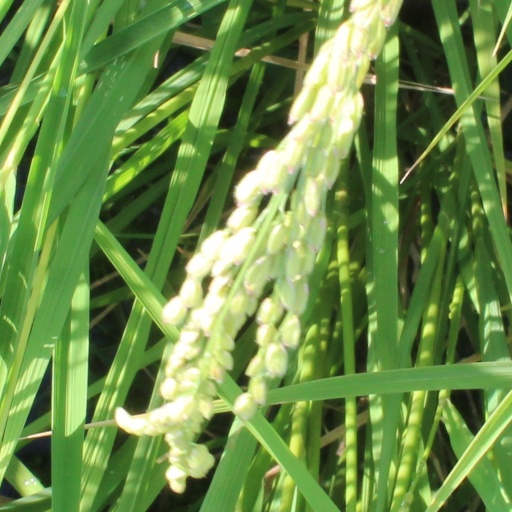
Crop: rice